Pattern 1831 sabre for General Officers

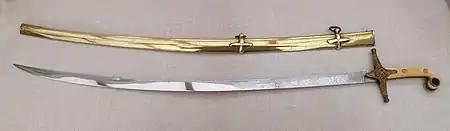
British Pattern 1831 sabre and scabbard. This particular sword is mid-Victorian and was retailed by J.B. Johnstone of London and Dublin, who were tailors and military outfitters. The blade retains almost all of its original mirror-polished finish

Both French and British army officers encountered kilij and shamshir sabres as a result of Napoleon's expedition to Egypt (1798–1801). Termed 'mameluke sabres' after the Mamluk warrior caste of Egypt, they became a fashionable accessory for officers, particularly senior officers. Similar swords were also found in India, and these probably influenced British officers also. Mameluke swords, both Middle Eastern and copies made in Europe, were adopted, unofficially, by officers of light cavalry regiments in the first decade of the 19th century, some were used as 'walking out swords' (for ornamental wear on social occasions on foot) but others were employed on active campaign. They are prominent in images of officers of the British Hussar regiments painted by Robert Dighton jr. in 1807. As officially regulated dress or levée swords they first appear in 1822 for lancer regiments. Soon, other light cavalry and some heavy cavalry regiments also adopted similar patterns.